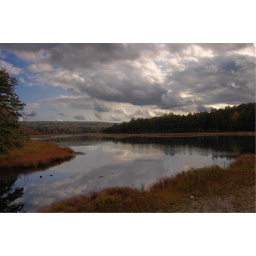
big bear lake in wv. near bruceton mills.